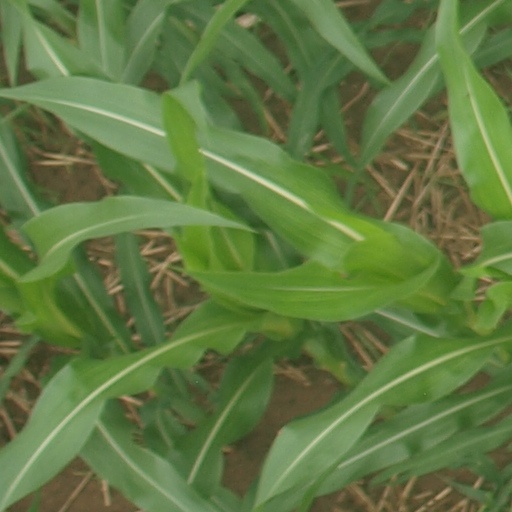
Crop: maize; corn